Department of Ancash

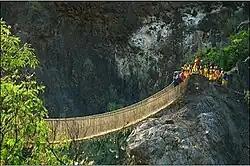
Inca Bridge Pukayaku

The route Casma-Huaraz is not a very highly travelled road. The highway begins with a paved path that arrives up to Yaután. Then it quickly begins to ascend through an unpaved path by the sides of the Cordillera Negra, following the course of the Casma River. This route becomes more steep once it arrives to Pariacoto. Along the road, there are not important towns at all, except for Pira that offers some traveler's services.